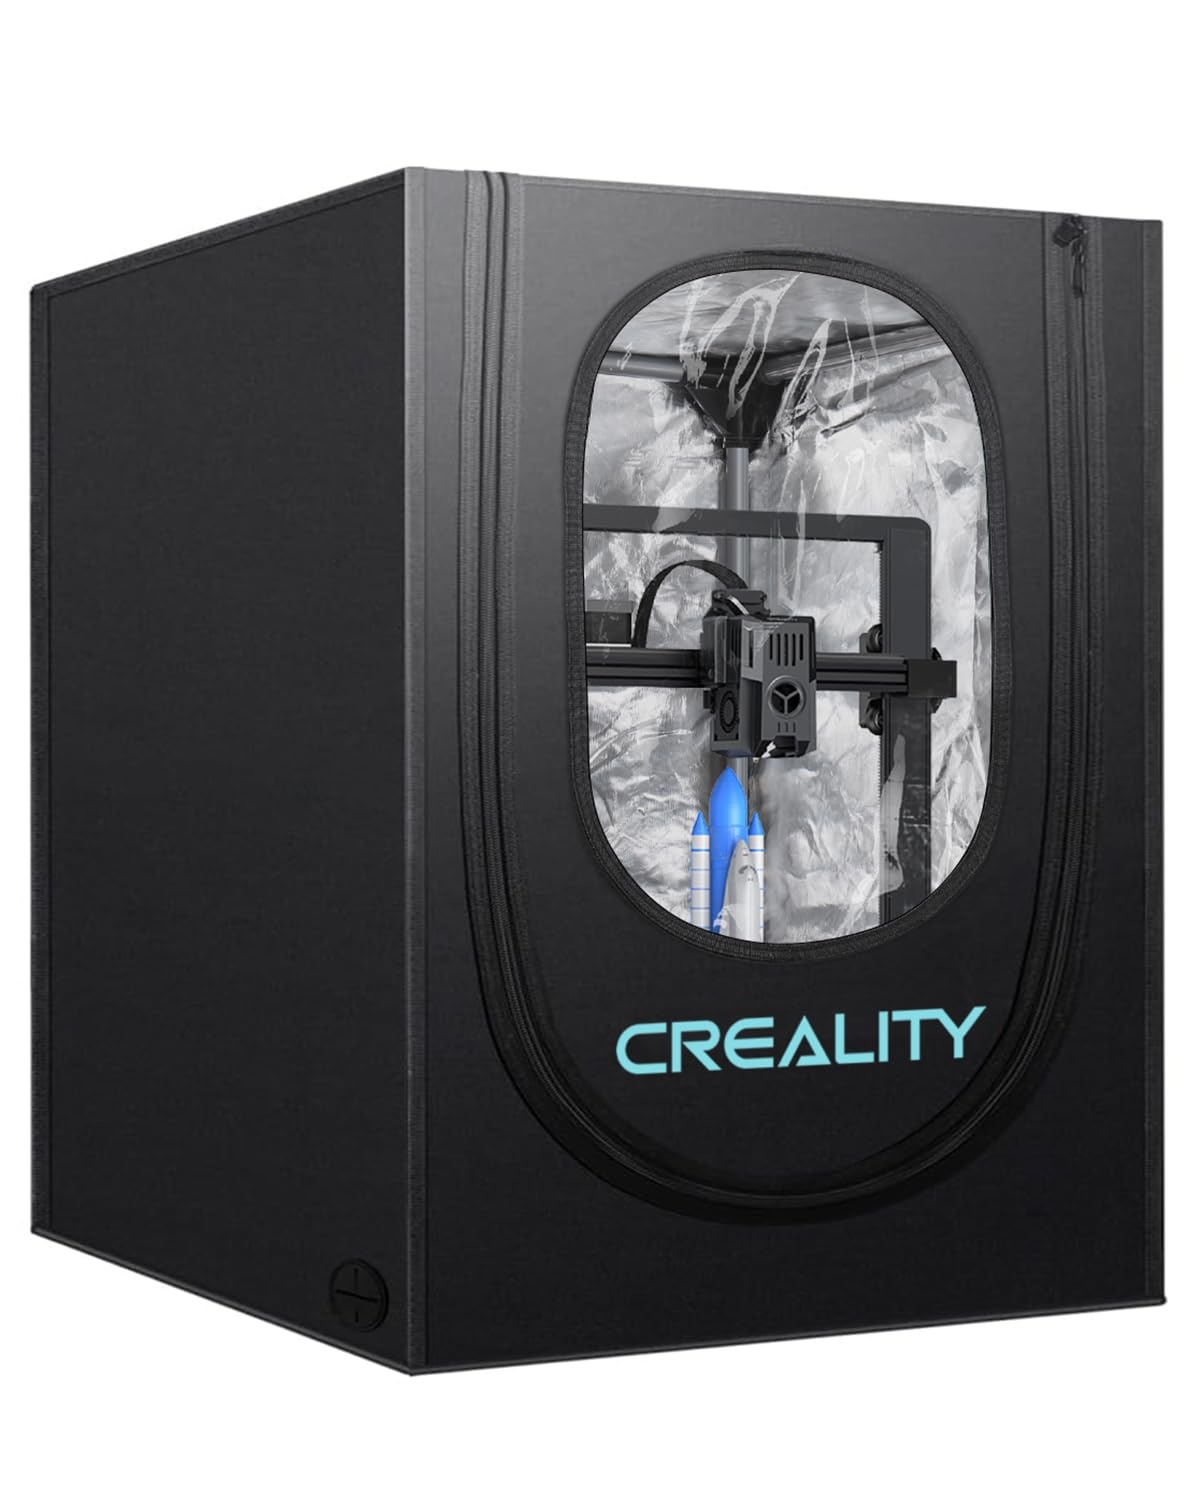
1 x RAW Customer Returns Ender 3 V2 Enclosure Creality Fireproof and Dustproof 3D Printer Enclosure Constant Temperature Protective Cover Room for Ender3 Ender 3S 3S1 3S1 Pro Ender5 5 Pro, CR-10 10S 10MINI, CR-X CR-20- Middle - RRP €63.72
Download Manifest: HERE Title Qty Unit Price Total Price ASIN EAN Ender 3 V2 Enclosure Creality Fireproof and Dustproof 3D Printer Enclosure Constant Temperature Protective Cover Room for Ender3 Ender 3S 3S1 3S1 Pro Ender5 5 Pro, CR-10 10S 10MINI, CR-X CR-20- Middle 1 €63.72 €63.72 B0CGDBM4LX N/A
Brand: Jobalots
Category: Electronics > Print, Copy, Scan & Fax > 3D Printer Accessories > 3D Printer Carrying Cases